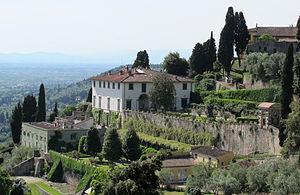
Cet article recense les sites inscrits au patrimoine mondial en Italie.
La villa Medicea di Fiesole est une villa médicéenne construite par l'architecte Michelozzo. C'est l'une des plus anciennes, construite entre 1451 et 1457, et la mieux conservée. Elle est située sur la commune de Fiesole, limitrophe de Florence.